2012 Afghanistan Quran burning protests

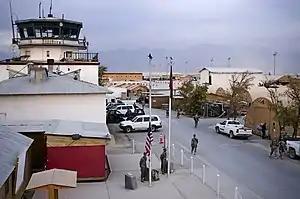
Bagram Airfield, where the Quran burnings took place.

The 2012 Afghanistan Quran burning protests were a series of protests of varying levels of violence which took place early in 2012 in response to the burning of Islamic religious material by soldiers from the United States Bagram Air Base in Afghanistan. On 22 February 2012, U.S. troops at Bagram Base disposed of copies of the Quran that had been used by Taliban prisoners to write messages to each other. As part of the disposal, parts of the books were burned. Afghan forces working at the base reported this, resulting in outraged Afghans besieging Bagram AFB, raining it with molotov cocktails and stones. After five days of protest, 30 people had been killed, including four Americans. Over 200 people were wounded. International condemnation followed the burning of copies of the Quran, on 22 February 2012, from the library that is used by inmates at the base's detention facility. The protests included domestic riots which caused at least 41 deaths and at least 270 injuries.